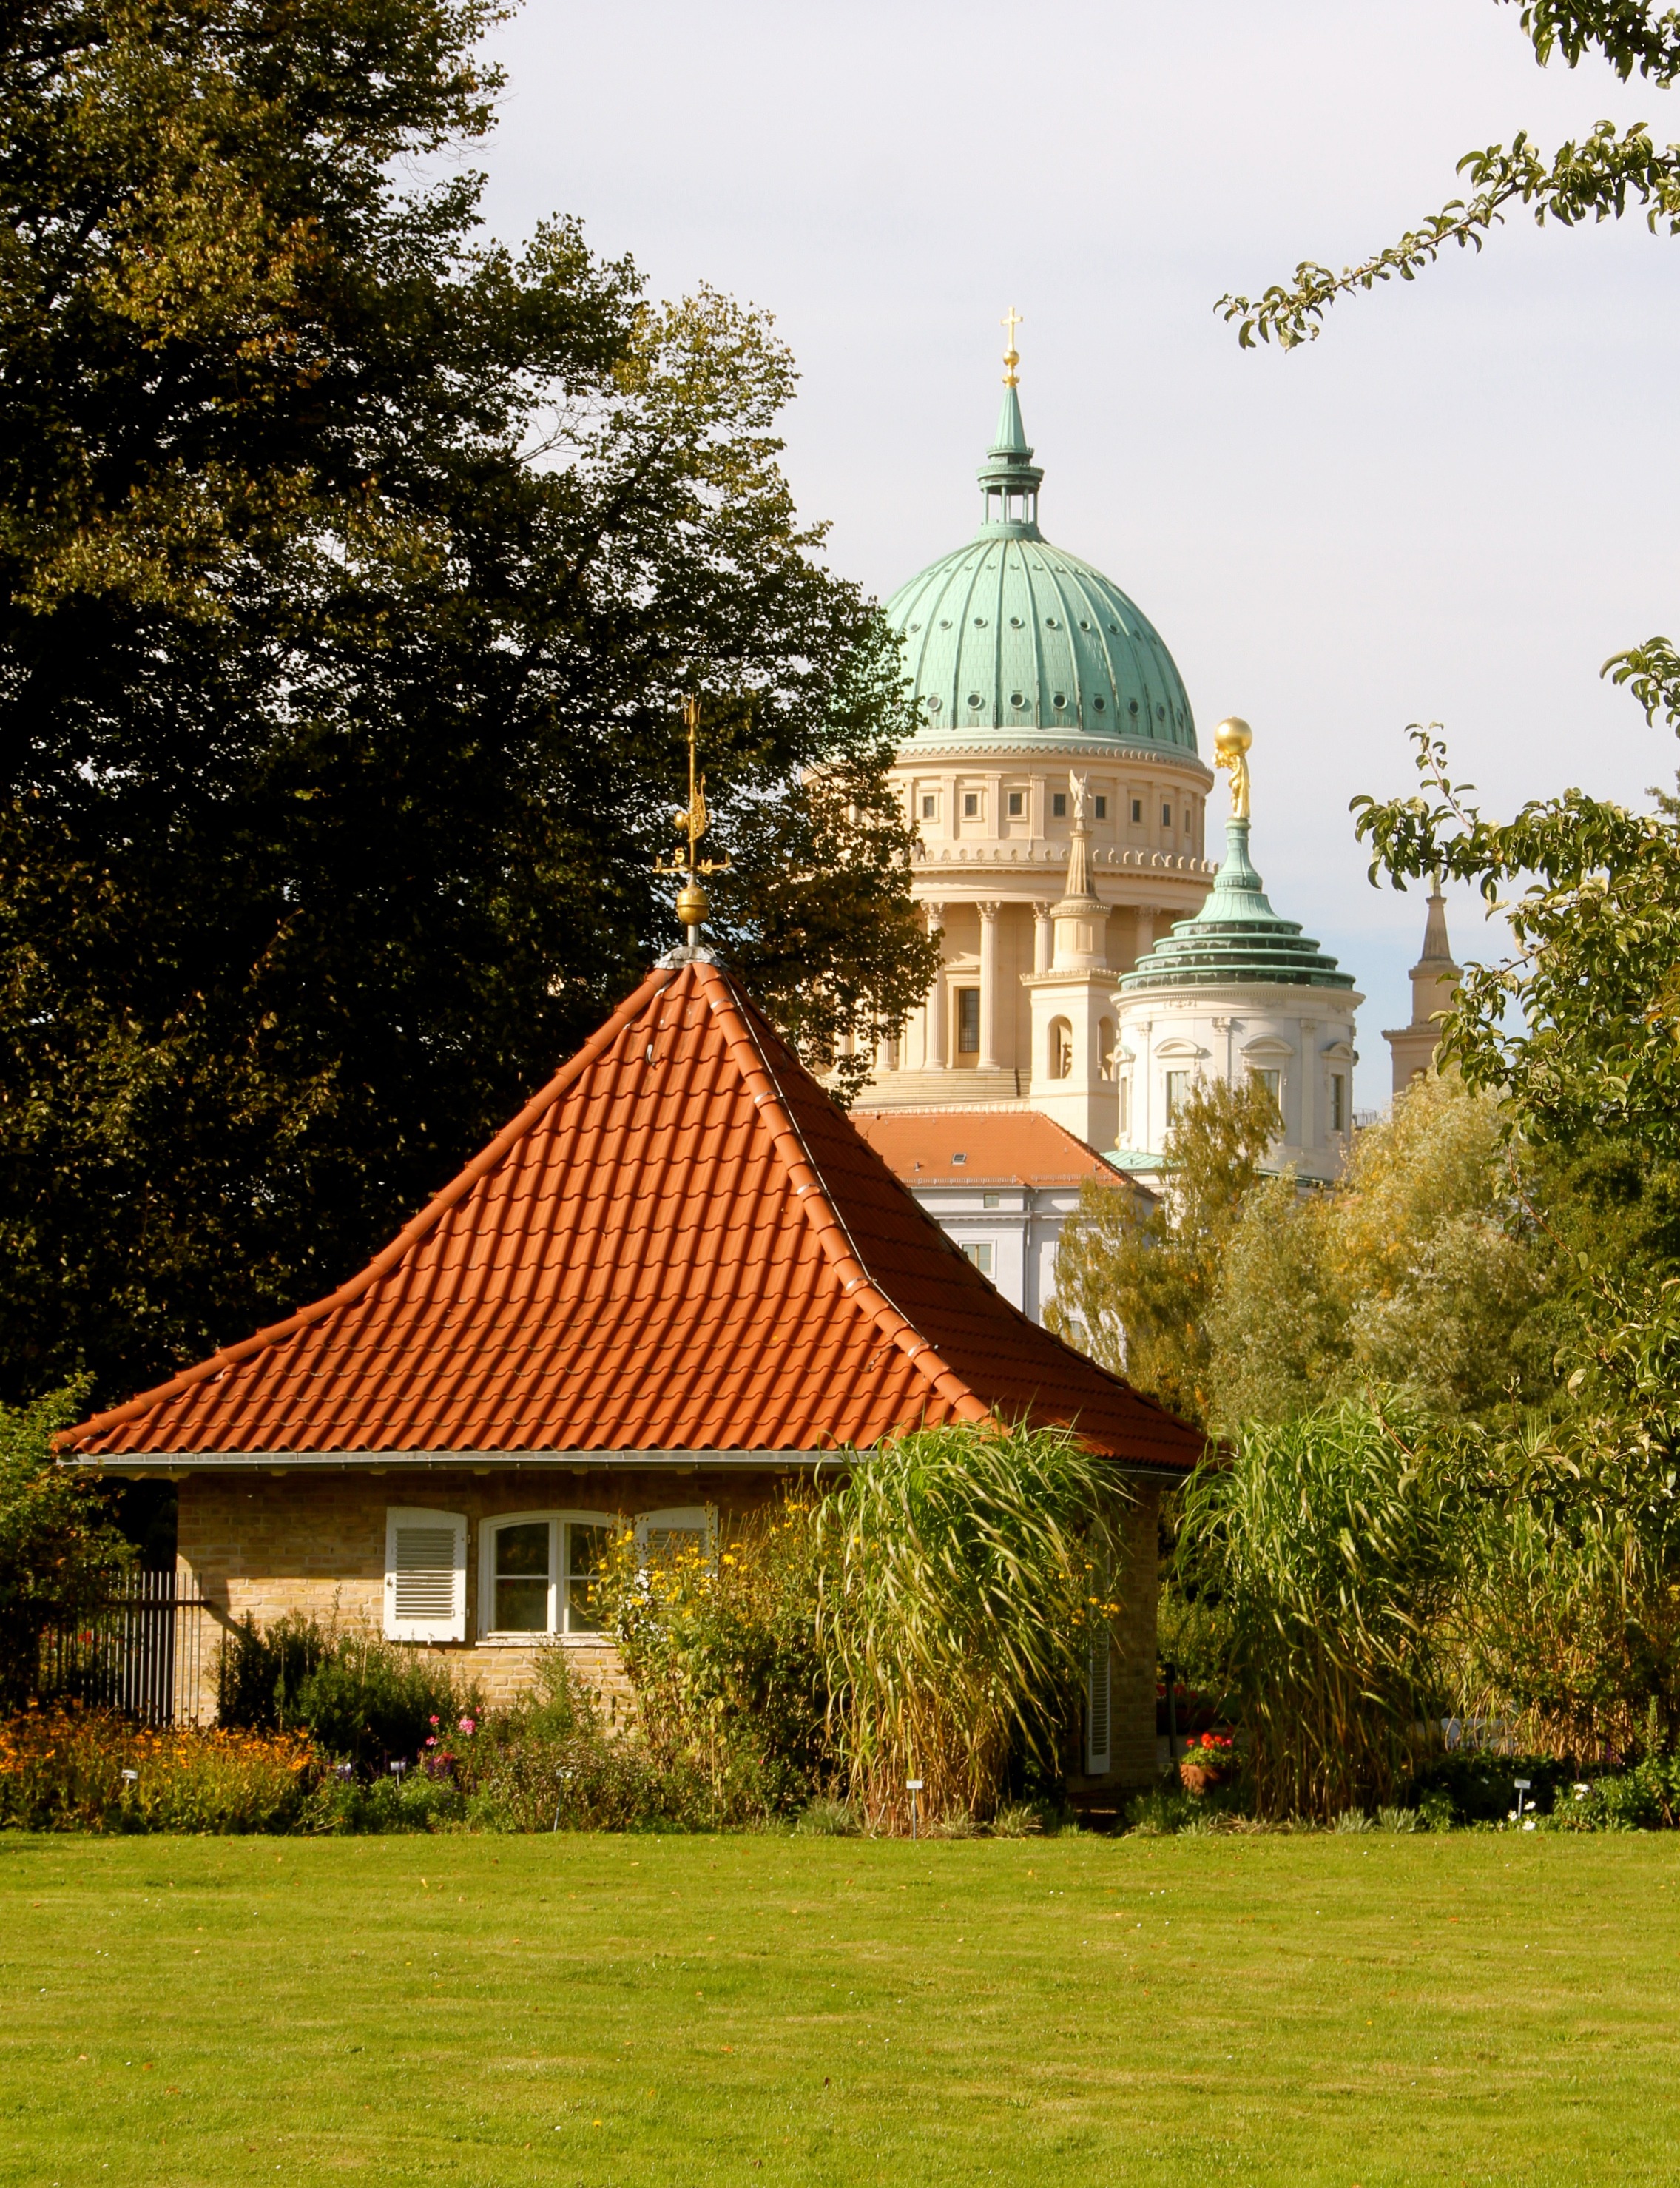
lawn, house, building, garden, place of worship, temple, monastery, estate, potsdam, rural area, nikolai church, friendship island